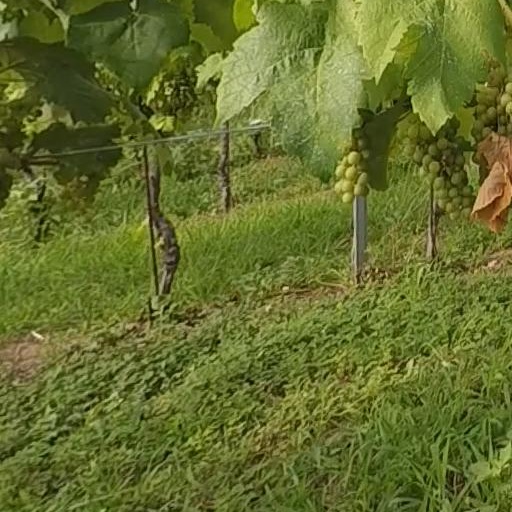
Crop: grape